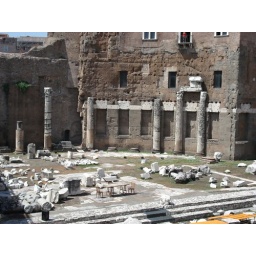
Fossilized chair and table set left over from ancient Roman times.